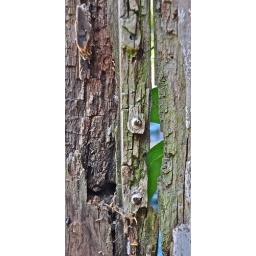
This is now a seat in our Garden. Only the bow was salvageable . Very tired piece of boat .